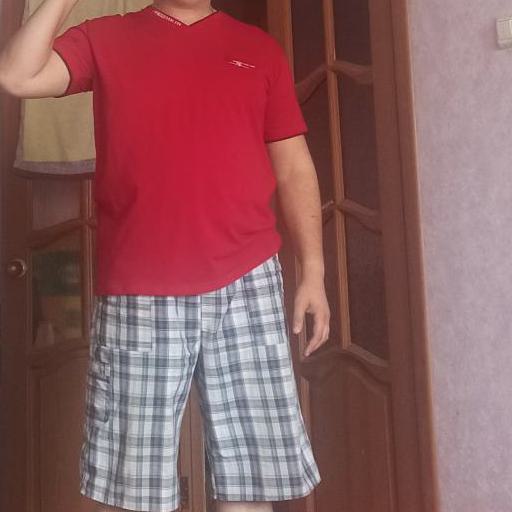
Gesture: no_gesture